Sino-French War

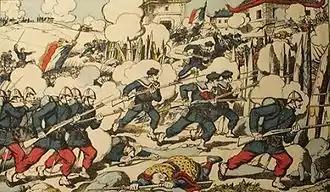
The battle of Kép, 8 October 1884

Meanwhile, the French decided to put pressure on China by landing an expeditionary corps in northern Formosa to seize Keelung and Tamsui, redeeming the failure of 6 August and finally winning the 'pledge' they sought. On 1 October Lieutenant-Colonel Bertaux-Levillain landed at Keelung with a force of 1,800 marine infantry, forcing the Chinese to withdraw to strong defensive positions which had been prepared in the surrounding hills. The French force was too small to advance beyond Keelung, and the Pei-tao coal mines remained in Chinese hands. Meanwhile, after an ineffective naval bombardment on 2 October, Lespès attacked the Chinese defences at Tamsui with 600 sailors from his squadron's landing companies on 8 October, but was decisively repulsed by forces under the command of the Fujianese general Sun Kaihua (孫開華). As a result, French control over Formosa was limited to the town of Keelung, far short of what had been hoped for.